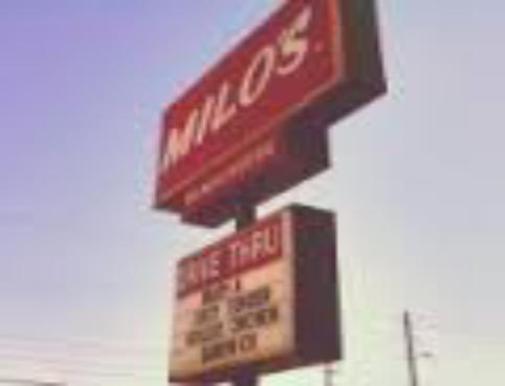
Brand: milo's hamburgers
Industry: Food